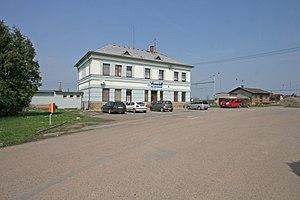
Káranice est une commune du district de Hradec Králové, dans la région de Hradec Králové, en République tchèque. Sa population s'élevait à 219 habitants en 2017.